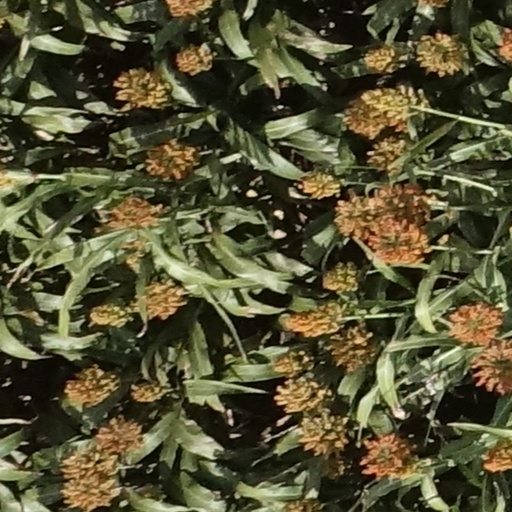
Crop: sorghum